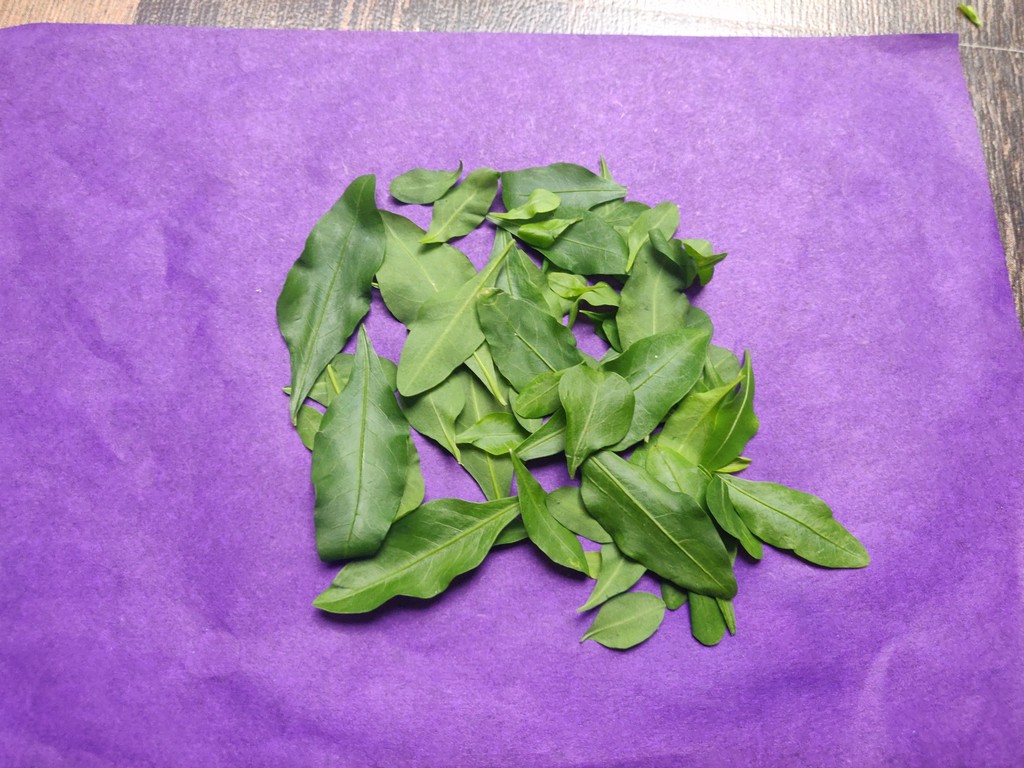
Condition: Healthy
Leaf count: multiple
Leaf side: unknown